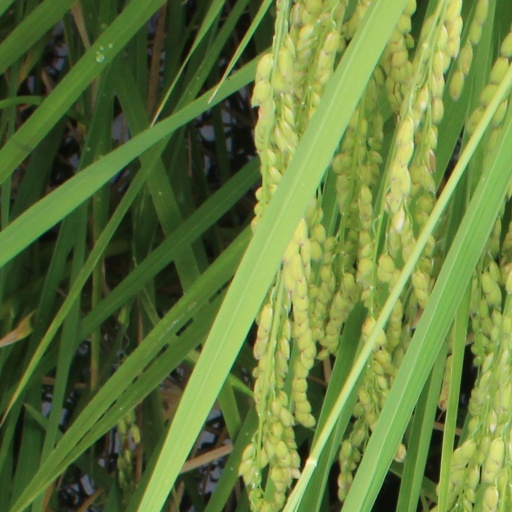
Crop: rice